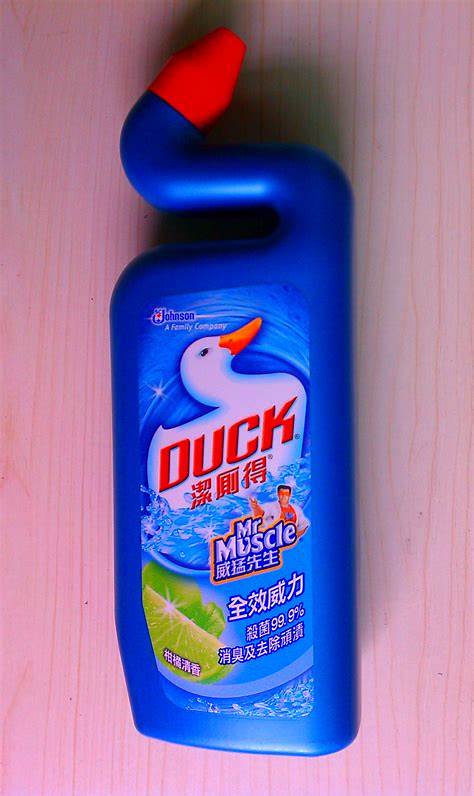
Waste category: plastic